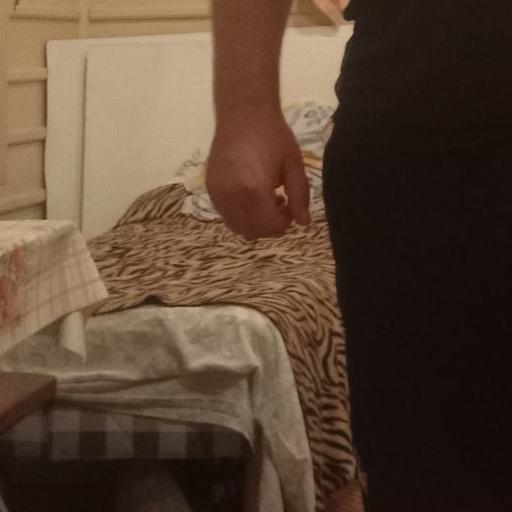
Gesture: no_gesture